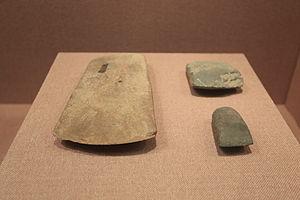
La culture de Daxi est une culture néolithique chinoise, qui s'est développée dans la région des Trois Gorges, sur le cours moyen du fleuve Yangzi, en Chine centrale et méridionale. Elle pourrait avoir été la source de la culture de Qujialing-Shijiahe, qui fut contemporaine de la dernière phase de la culture de Yangshao et surtout de la culture de Longshan.